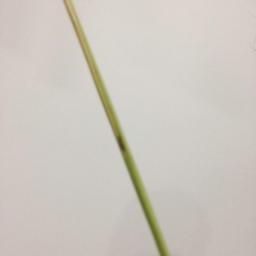
Label: Rice___Brown_Spot